Transmigration program

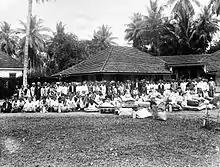
Javanese contract workers in plantation in Sumatra during colonial period, cirica 1925.

The transmigration program (from Dutch, "transmigratie") was an initiative of the Dutch colonial government and later continued by the Indonesian government to move landless people from densely populated areas of Indonesia to less populous areas of the country. This involved moving people permanently from the island of Java, but also to a lesser extent from Bali and Madura to less densely populated areas including Kalimantan, Sumatra, Sulawesi, Maluku and Papua. The program is currently coordinated by Ministry of Transmigration.